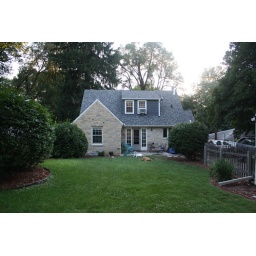
View of our house from the fence in the backyard.